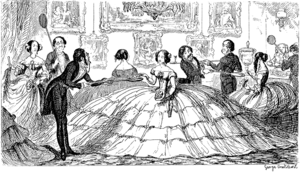
George Cruikshank est un illustrateur et caricaturiste britannique.
La crinoline est un sous-vêtement du XIXᵉ siècle. À l'origine, la crinoline est une étoffe formée d'une trame de crin de cheval, d'où elle tire son nom, et d'une chaîne de fil de lin ou parfois de coton, qui en fait un tissu épais et résistant permettant, quand il est transformé en jupon, de supporter le poids de la jupe et de lui donner de l'ampleur. La mode introduit donc temporairement l'usage de la crinoline dès 1842 ; celle-ci disparait au cours des années, remplacée par une superposition de jupons cerclés puis à de légères cages métalliques jusqu'en 1867. Le terme « crinoline » restera un nom usuel pour définir une forme de jupe arrondie.